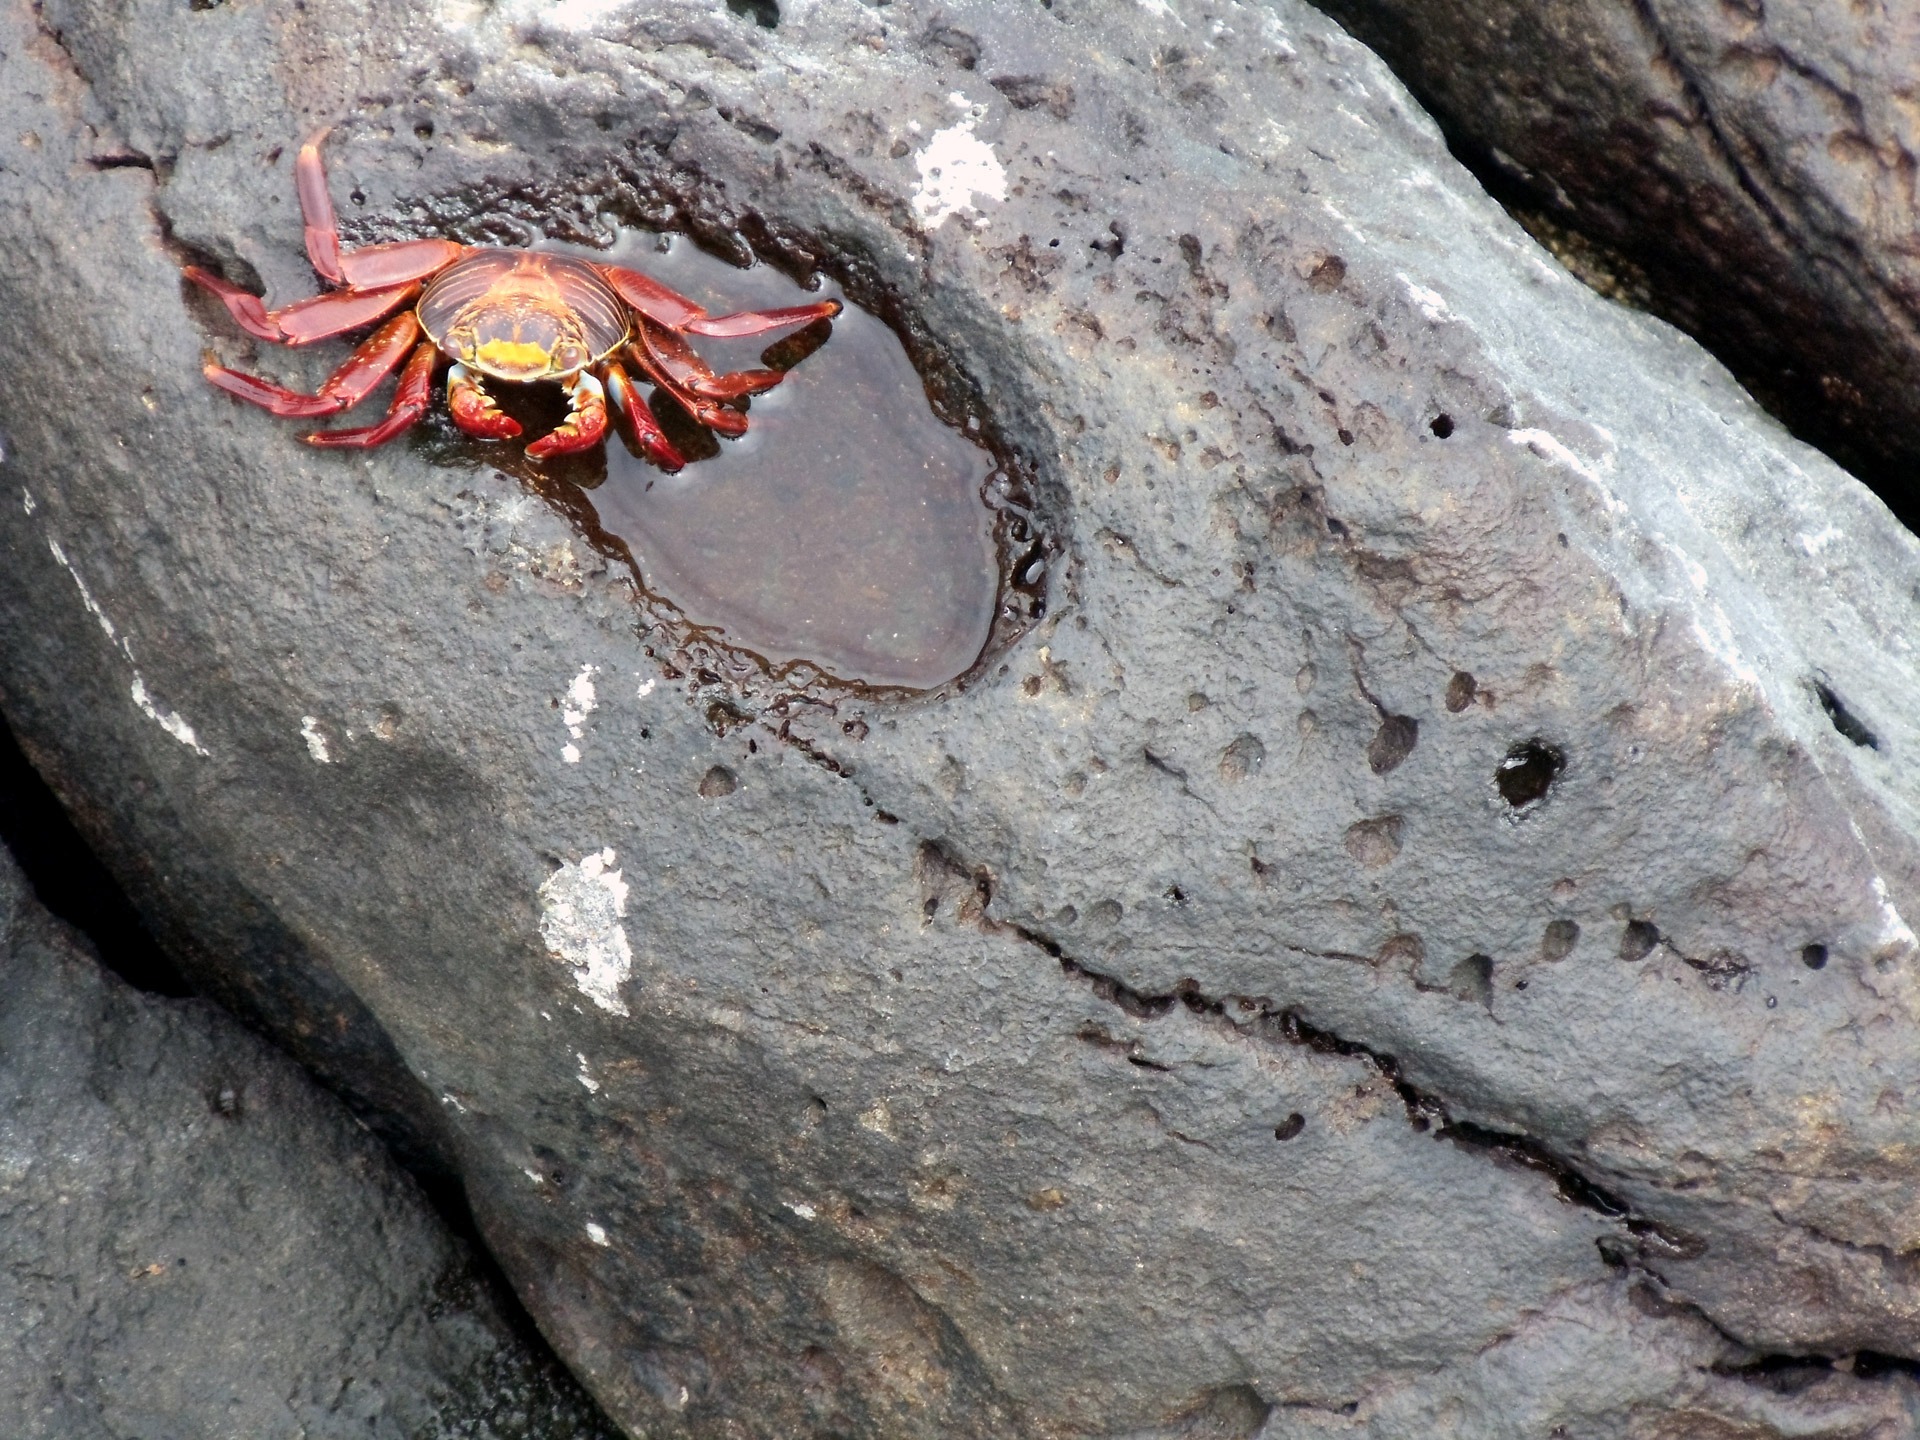
light, leaf, coastal, tide, pool, foot, insect, island, fauna, crab, invertebrate, ecuador, galapagos, macro photography, sally